Radomir Putnik

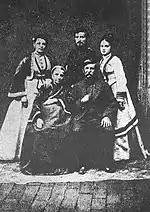
Putnik with his family

Radomir Putnik was born on 12 January 1847 in Kragujevac, Principality of Serbia. His family originated in Kosovo but fled to the Habsburg monarchy during the Great Serb Migration of 1690. After generations in exile, the family returned to the Principality of Serbia, which became the first modern Serbian polity to achieve independence from Ottoman rule in the mid-19th century. Radomir Putnik was born into this resettled lineage. His father, Dimitrije, worked as a teacher in Kragujevac, where Radomir completed his early education.